Ömer Koç

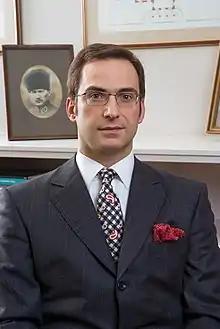
Official portrait, 2016

Mehmet Ömer Koç (born 24 March 1962) is a Turkish businessman, art collector, and chairman of Koç Holding. In 2013 "Forbes" estimated his net worth at US$1.1 billion.